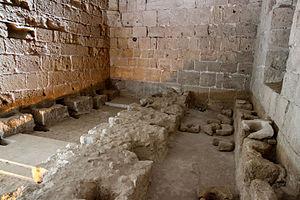
L'amœbose, anciennement appelée amibiase est un état lié à la présence dans l'organisme d'un parasite intestinal microscopique, un protozoaire dénommé Entamoeba histolytica, le plus souvent sans manifestations cliniques, mais qui se manifeste comme une maladie dans 10 % des cas.